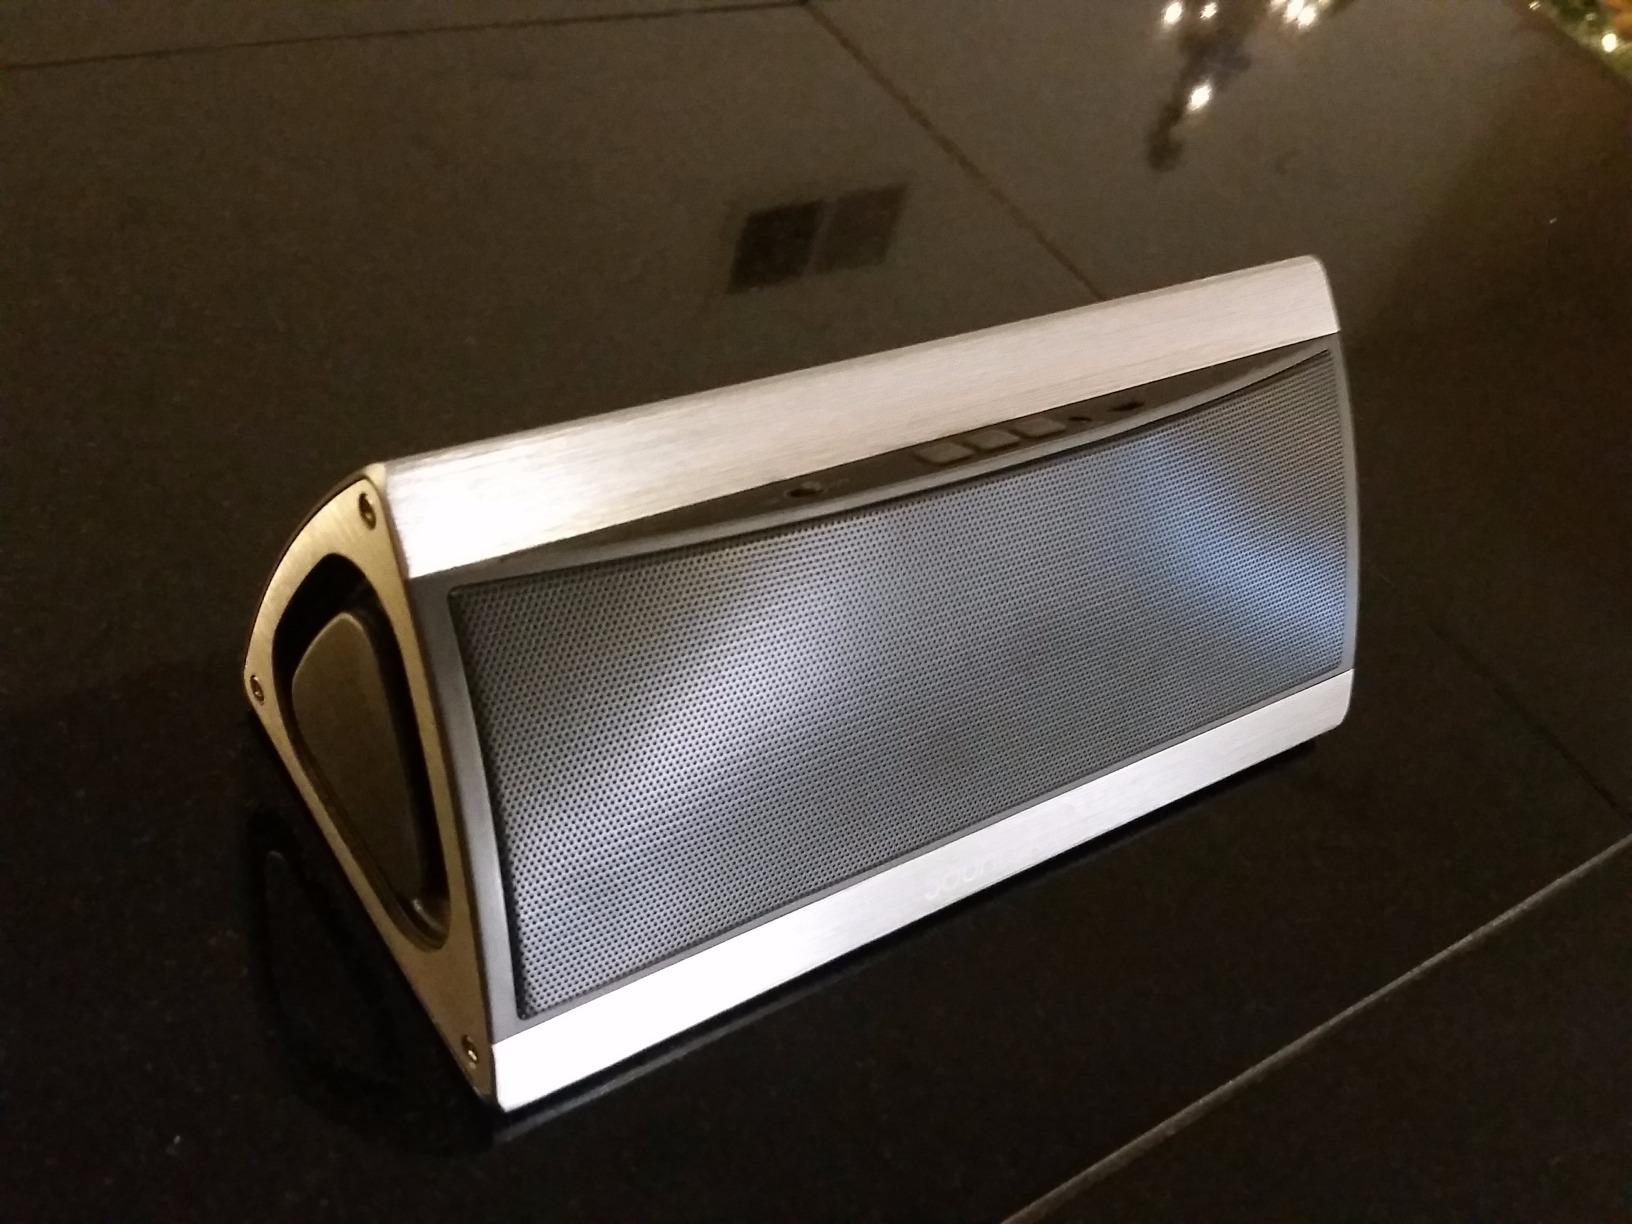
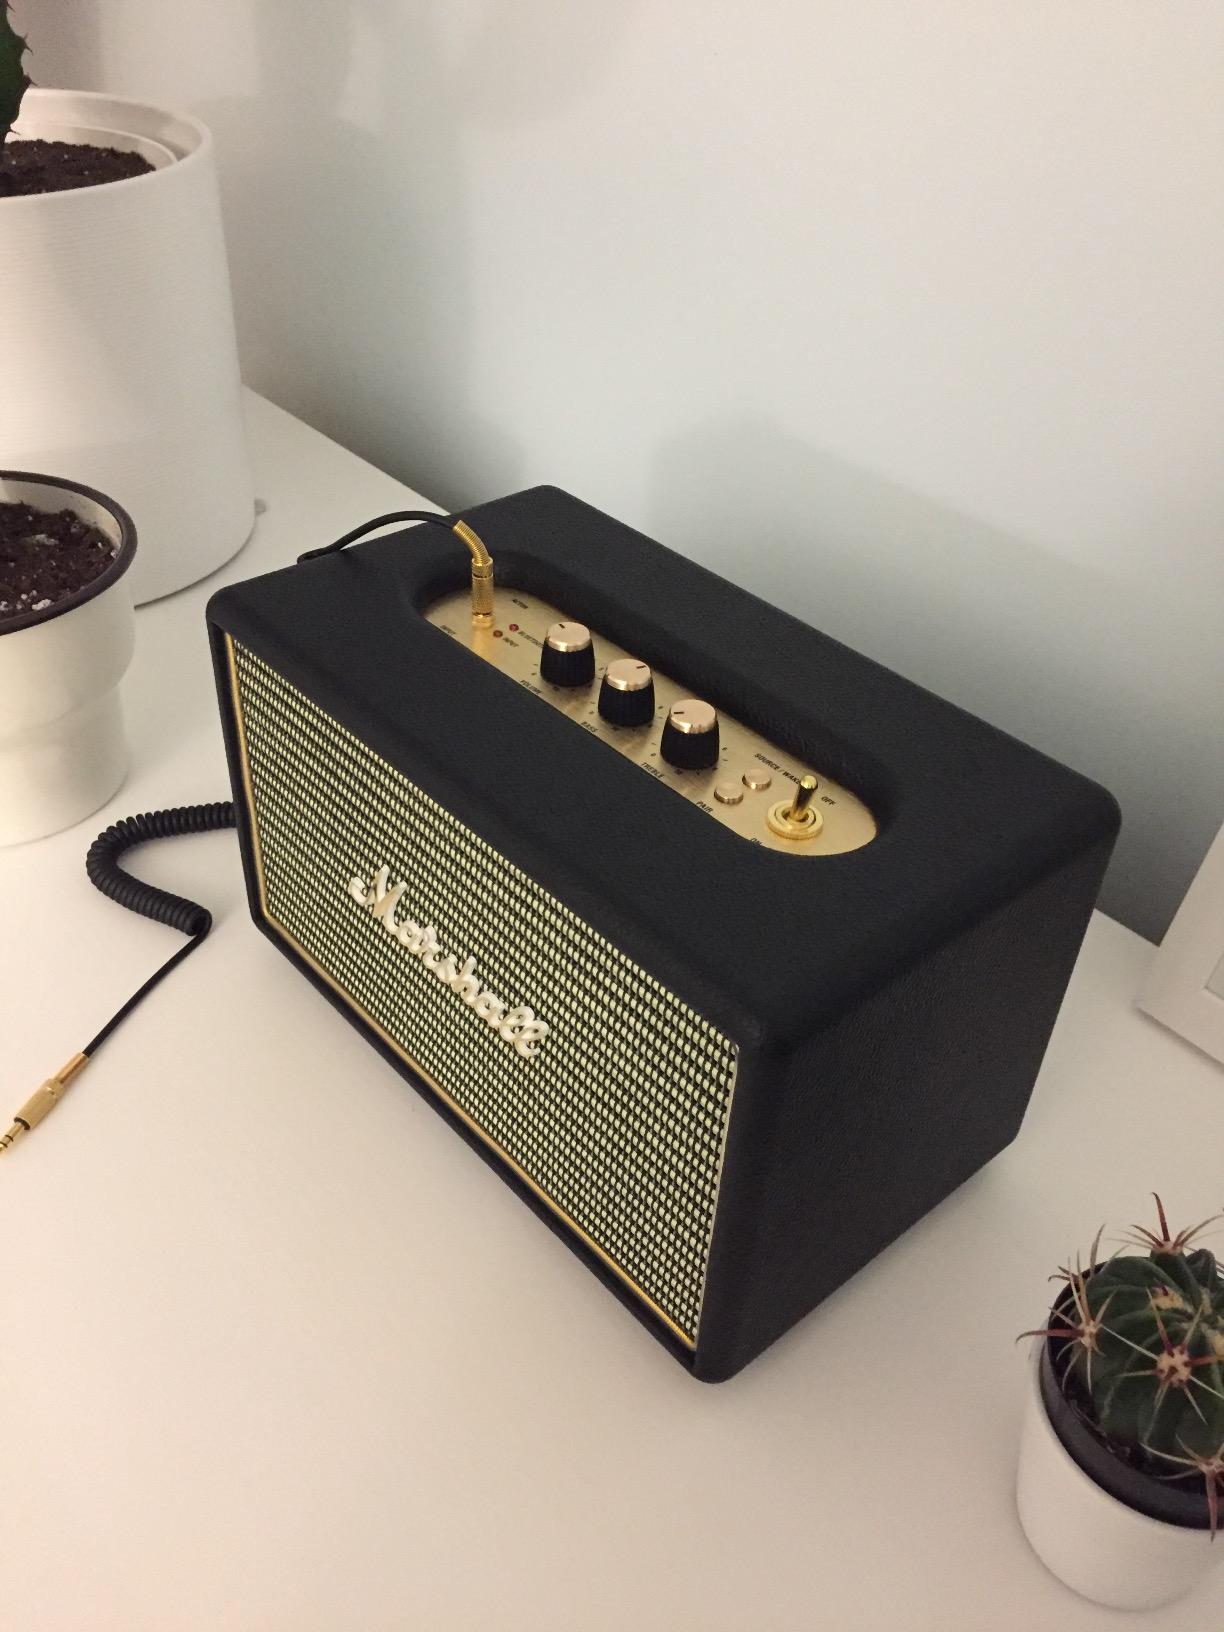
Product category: speaker
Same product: no